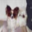
Label: dog